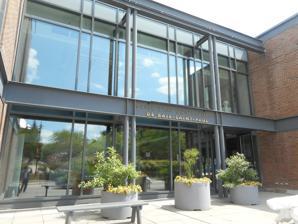
Building: Musée d'art contemporain de Baie-Saint-Paul
Country: Canada
Year built: 1992
Musée d'art contemporain de Baie-Saint-Paul Entrance to Musée d'art contemporain de Baie-Saint-Paul Established 1992 Location Baie-Saint-Paul , Quebec, Canada Coordinates 47°26′24″N 70°30′24″W / 47.439892°N 70.506545°W / 47.439892; -70.506545 Type Contemporary art Website www .macbsp .com The Musée d'art contemporain de Baie-Saint-Paul , formerly the Centre d'art de Baie-Saint-Paul , is housed in the Centre d’exposition de Baie-St-Paul . It is a contemporary art museum in Baie-Saint-Paul , Quebec, Canada. Origins The museum is located in downtown Baie-Saint-Paul in the heart of the cultural district. The site used to be occupied by Le Laurentien, a cinema that was also used for artistic activities. After World War II (1939–45) the cinema often put on regional shows and travelling theatrical troupes. In the mid-1980s the Art Centre Corporation ( Corporation du Centre d’art ) launched an appeal for a public subscription to build a new exhibition centre for artistic and cultural activities in the Charlevoix region. $100,000 was raised. The cinema was too dilapidated to be preserved, but on January 24, 1992, a new building was opened on the site. The Centre d’exposition de Baie-St-Paul was designed by noted architect Pierre Thibault. It has large rooms and huge glass panels on the wall facing the church. The museum is partially accessible to the physically disabled. It has meeting facilities and a boutique. The three-story building won first prize for an institutional building in 1992 from the Ordre des architectes du Québec. History Françoise Labbé become general director of the Centre d'exposition and general and artistic director of the Centre d'art de Baie-Saint-Paul in which it was housed, in 1993. Labbé was made a Knight of the Ordre National du Québec in 1997. She continued as director of the centre until her death in 2001. A number of large exhibitions were held during her term as director. Thousands came out for Jean-Paul Riopelle 's visit in 1998, which included his celebrated Ice Canoe hung from the ceiling. Painter Marc Séguin exhibited there in 2001, returning later as well in 2013. The centre was given museum status in 2008. The announcement was made by then-minister of Culture, Communications and the Status of Women Christine St-Pierre on July 16, 2008. Purpose The goal of the museum is to make known, promote and preserve contemporary art from 1947 to the present.  It emphasizes contemporary artists and is open to new movements and forms of expression. It is the only museum in eastern Quebec entirely devoted to contemporary art. It is open year-round. Tours are given in French and English. The museum runs the annual International Symposium of Contemporary Art of Baie-Saint-Paul, which brings together artists from different backgrounds, and encourages interactions with members of the public. Collection The Museum's International Symposium of Contemporary Art brings together artists from around the world to create. Its legacy is a collection of works by over 500 artists. Kathleen Daly (1898–1994) left over 500 paintings, her own and those of her husband George Pepper (1903–1962), to the Centre d’art Baie-Saint-Paul in 1994. The Art Centre Corporation acquired a valuable collection with works by other major figures in the history of painting in Quebec such as René Richard , the Bolduc sisters and others. See also List of art museums List of museums in Quebec References Citations